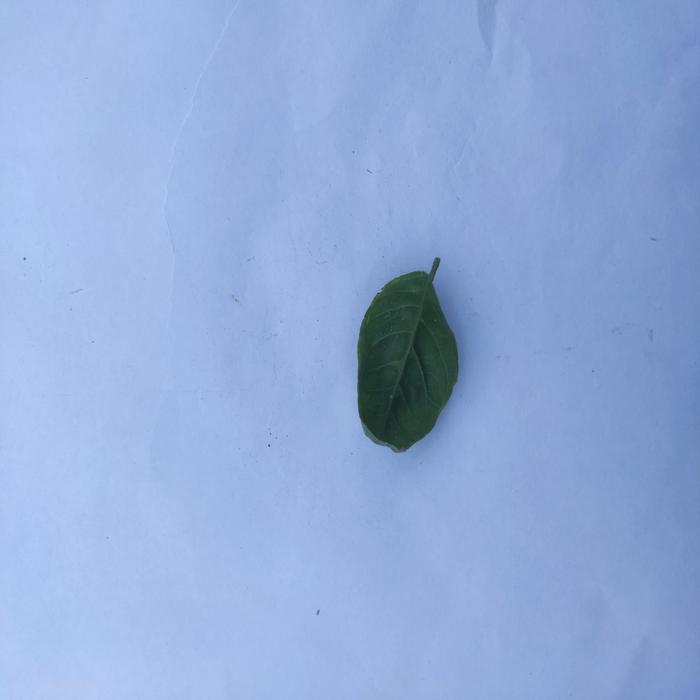
Crop: Aegle Marmelos
Leaf condition: Leaf_Curl